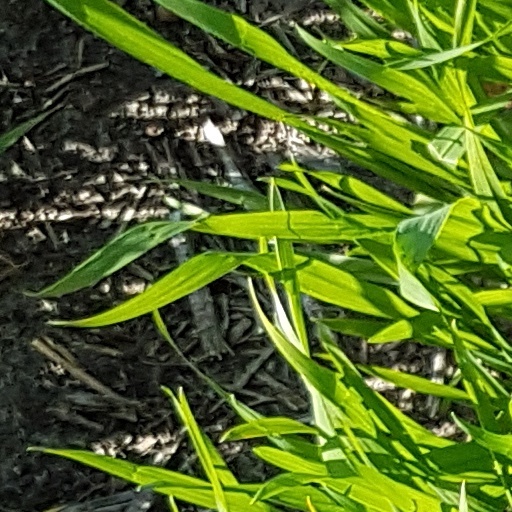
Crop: wheat